Lwówek Śląski

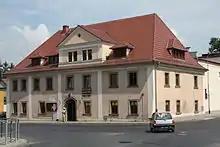
Lwówek's Culture Centre

The vicinity of present-day Lwówek Śląski, densely wooded and located on the inner side of the unsettled Silesian Przesieka within the medieval Kingdom of Poland was gradually cleared and populated by German peasants in the first half of the 13th century during the "Ostsiedlung". The town was founded by Duke of Poland Henry the Bearded who designated it for an administrative centre in a previously uninhabited, borderline Polish–Lusatian territory. In 1209 Henry granted it important privileges, such as rights to brew, mill, fish, and hunt within a mile from settlement. German colonists expanded upon the preexisting settlement and in 1217 it was granted town rights by Henry the Bearded, as one of the first cities in Poland (Opole and Racibórz received town rights that same year, earlier only Złotoryja); its style of governance was duplicated by other local towns, such as Bolesławiec, as "Löwenberg Rights" or "Lwówek Śląski Rights". In 1243 Duke Bolesław II Rogatka organized the first knight tournament in Poland in the town. The dukes then constructed a castle, documented for the first time in 1248. In the 13th century Franciscans and Knights Hospitaller settled in the town. As a result of the fragmentation of Poland, it was part of the Duchy of Legnica from 1248, the Duchy of Jawor from 1274, from 1278 to 1286 it was the capital of an eponymous duchy under its only duke Bernard the Lightsome, who took the title of a Duke of Silesia and Lord of Lwówek, and afterwards it was again part of the Duchy of Jawor, which was soon included in the larger Duchy of Świdnica-Jawor, part of which it remained until its dissolution in 1392. In 1327 the town received the right to mint its own coin from Duke Henry I of Jawor, before Wrocław. In 1329 it was one of the largest cities in Silesia. In the 13th and 14th centuries distinctive landmarks of Lwówek were built, including the defensive walls with the Lubańska and Bolesławiecka towers, the town hall (later expanded) and the Gothic churches of St. Mary and of St. Francis.